Brendan Benson

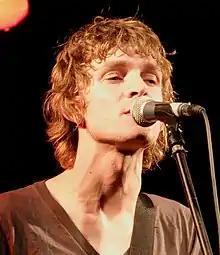
Benson performing in November 2005

Brendan Benson (born November 14, 1970) is an American musician and singer-songwriter. He plays guitar, bass guitar, keyboard, and drums. He has released eight solo albums and is a member of the band The Raconteurs.